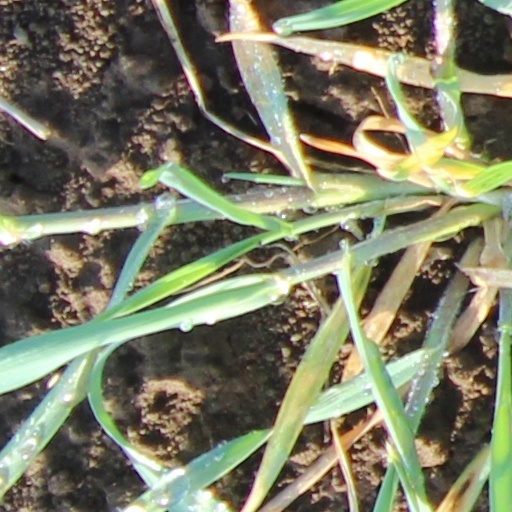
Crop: wheat